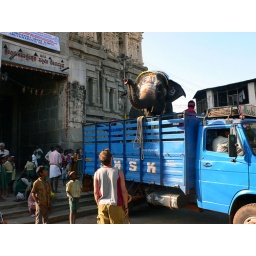
Lakshmi the temple elephant arrives at the Virupaksha temple via truck after a bath in the Tungabhadra River!